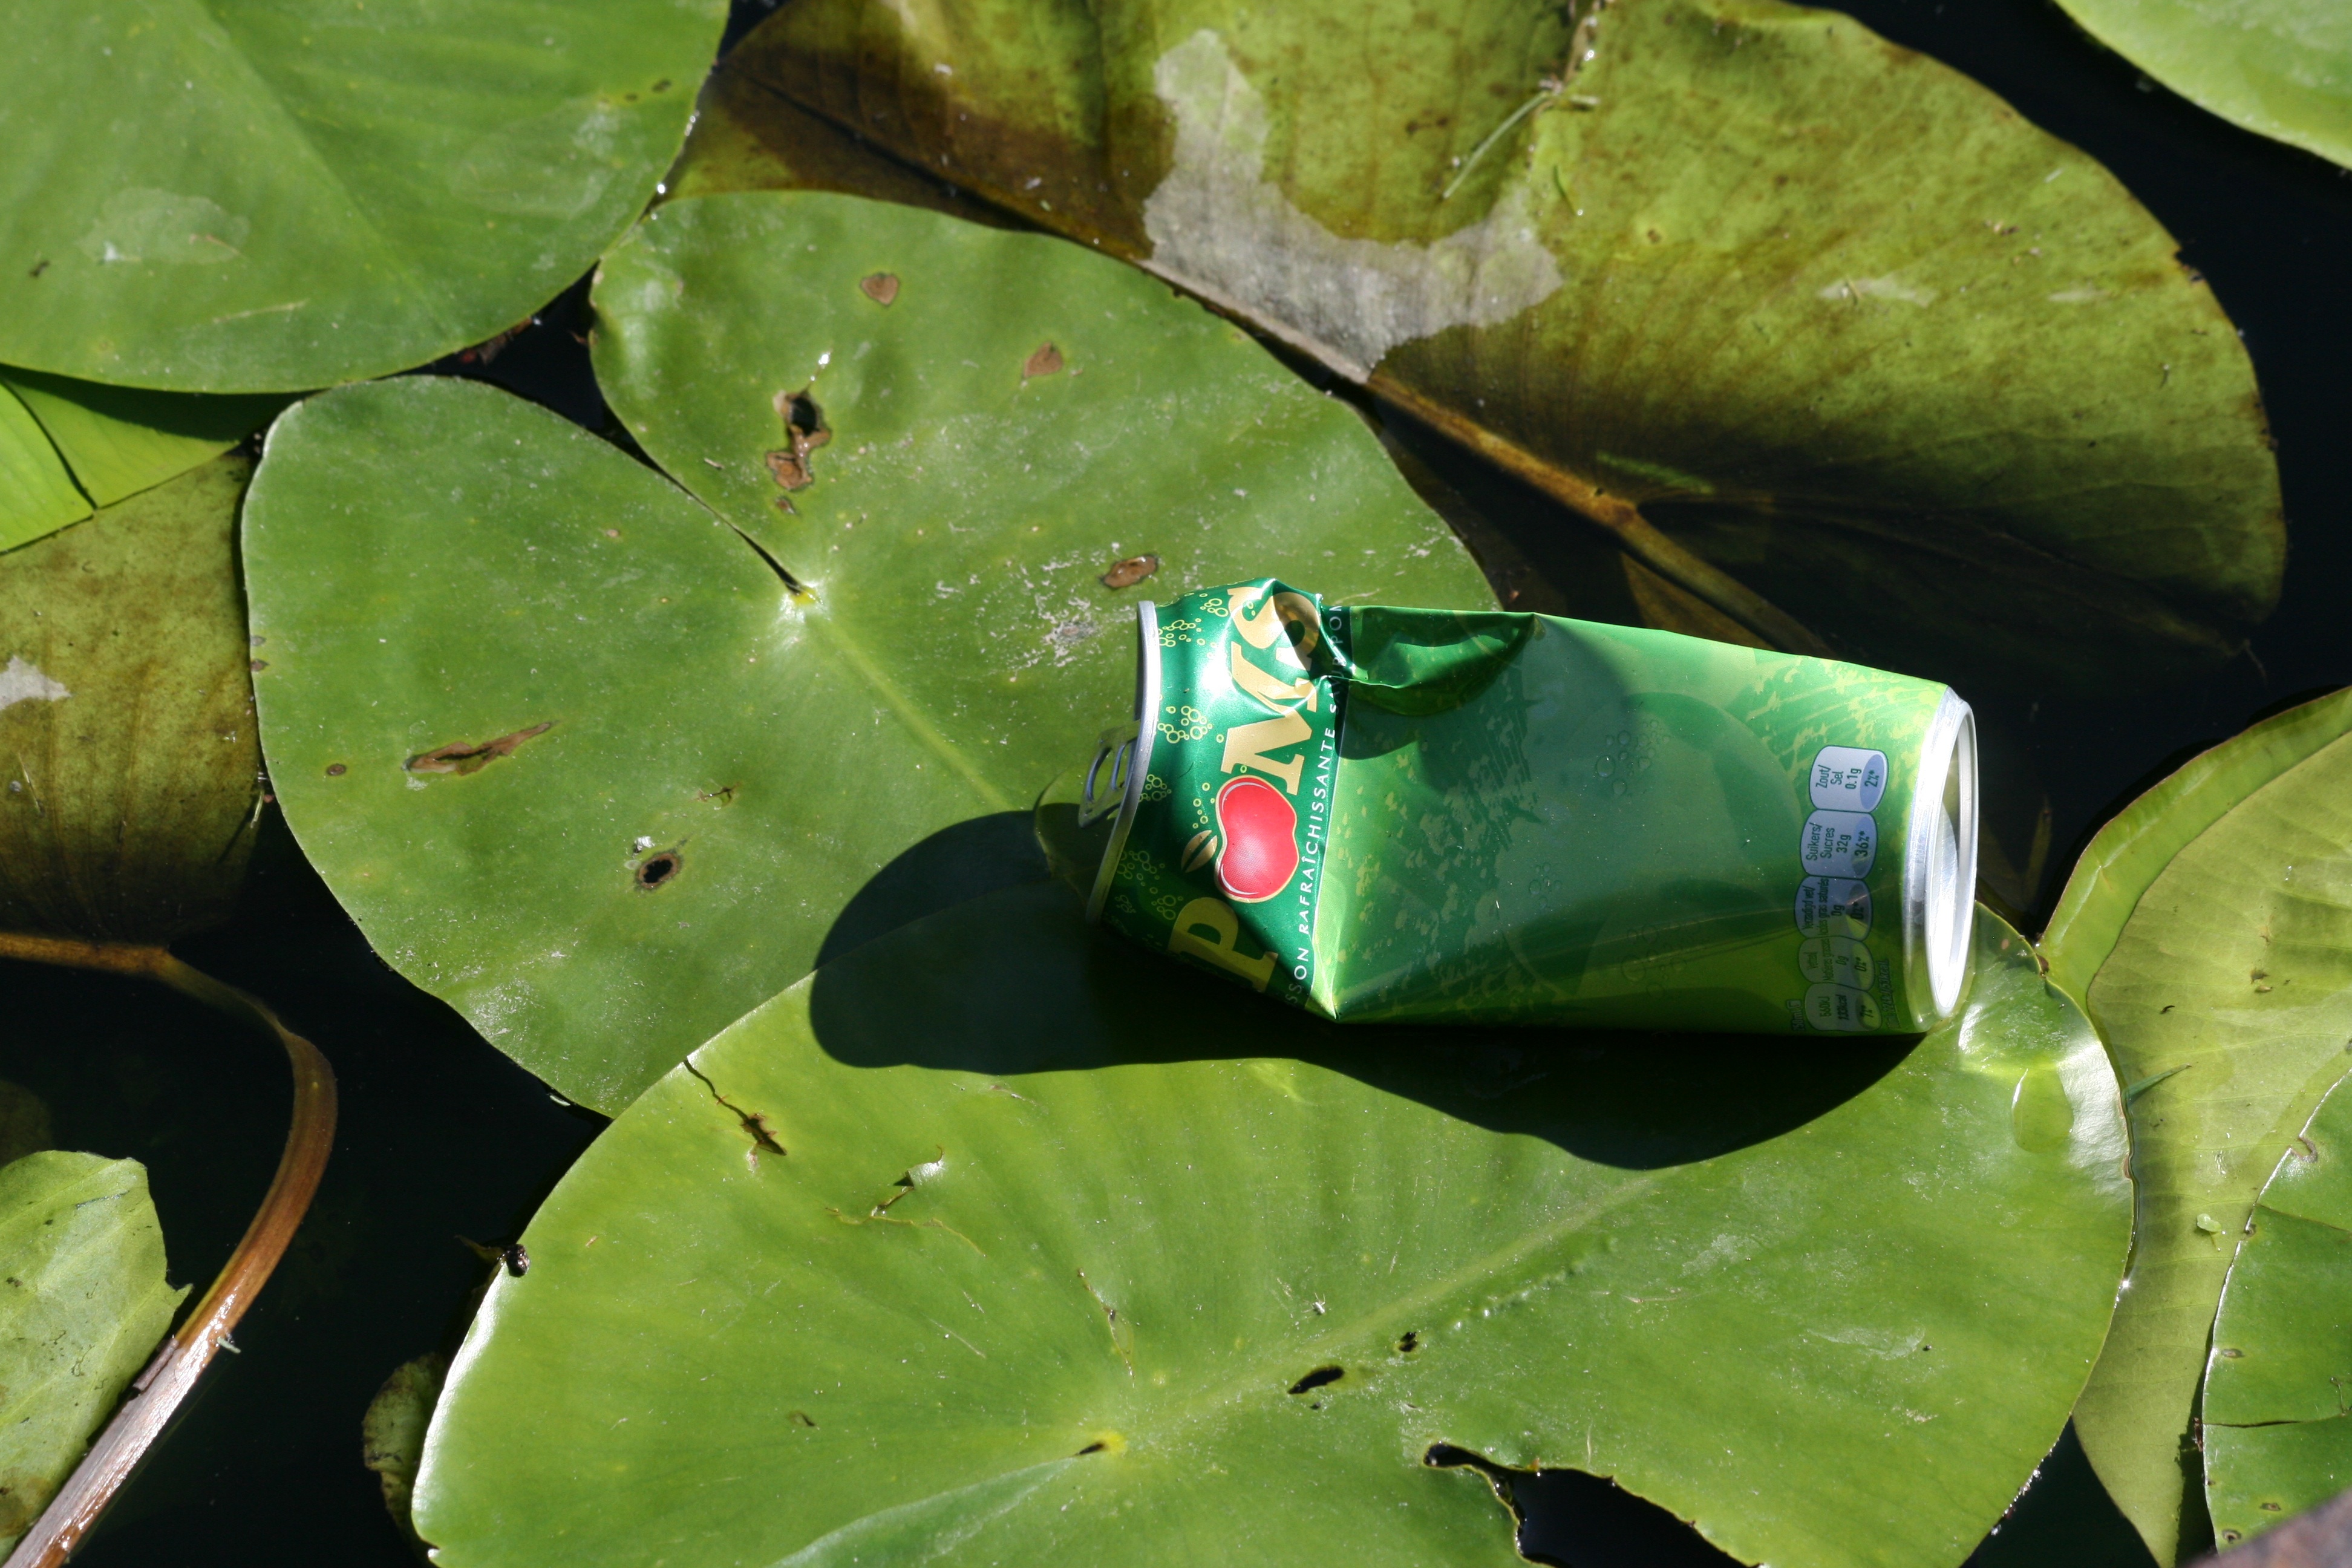
nature, plant, leaf, flower, green, produce, botany, flora, pollution, waterlily, ditch, tin, macro photography, flowering plant, annual plant, plant stem, land plant